Question: Please indicate a possible affordance area of bicycle that can be used for sitting
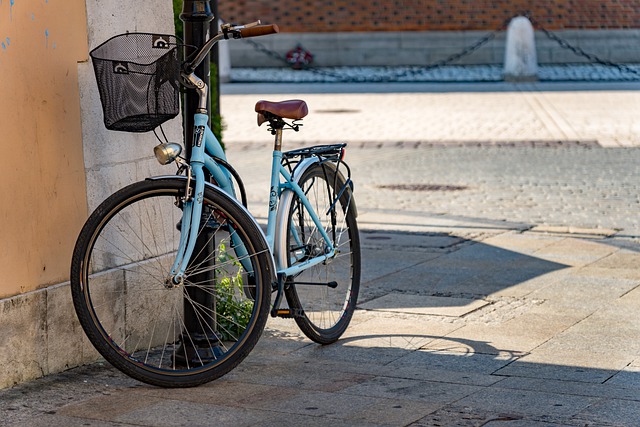
Answer: [257, 96.5, 308, 129.5]